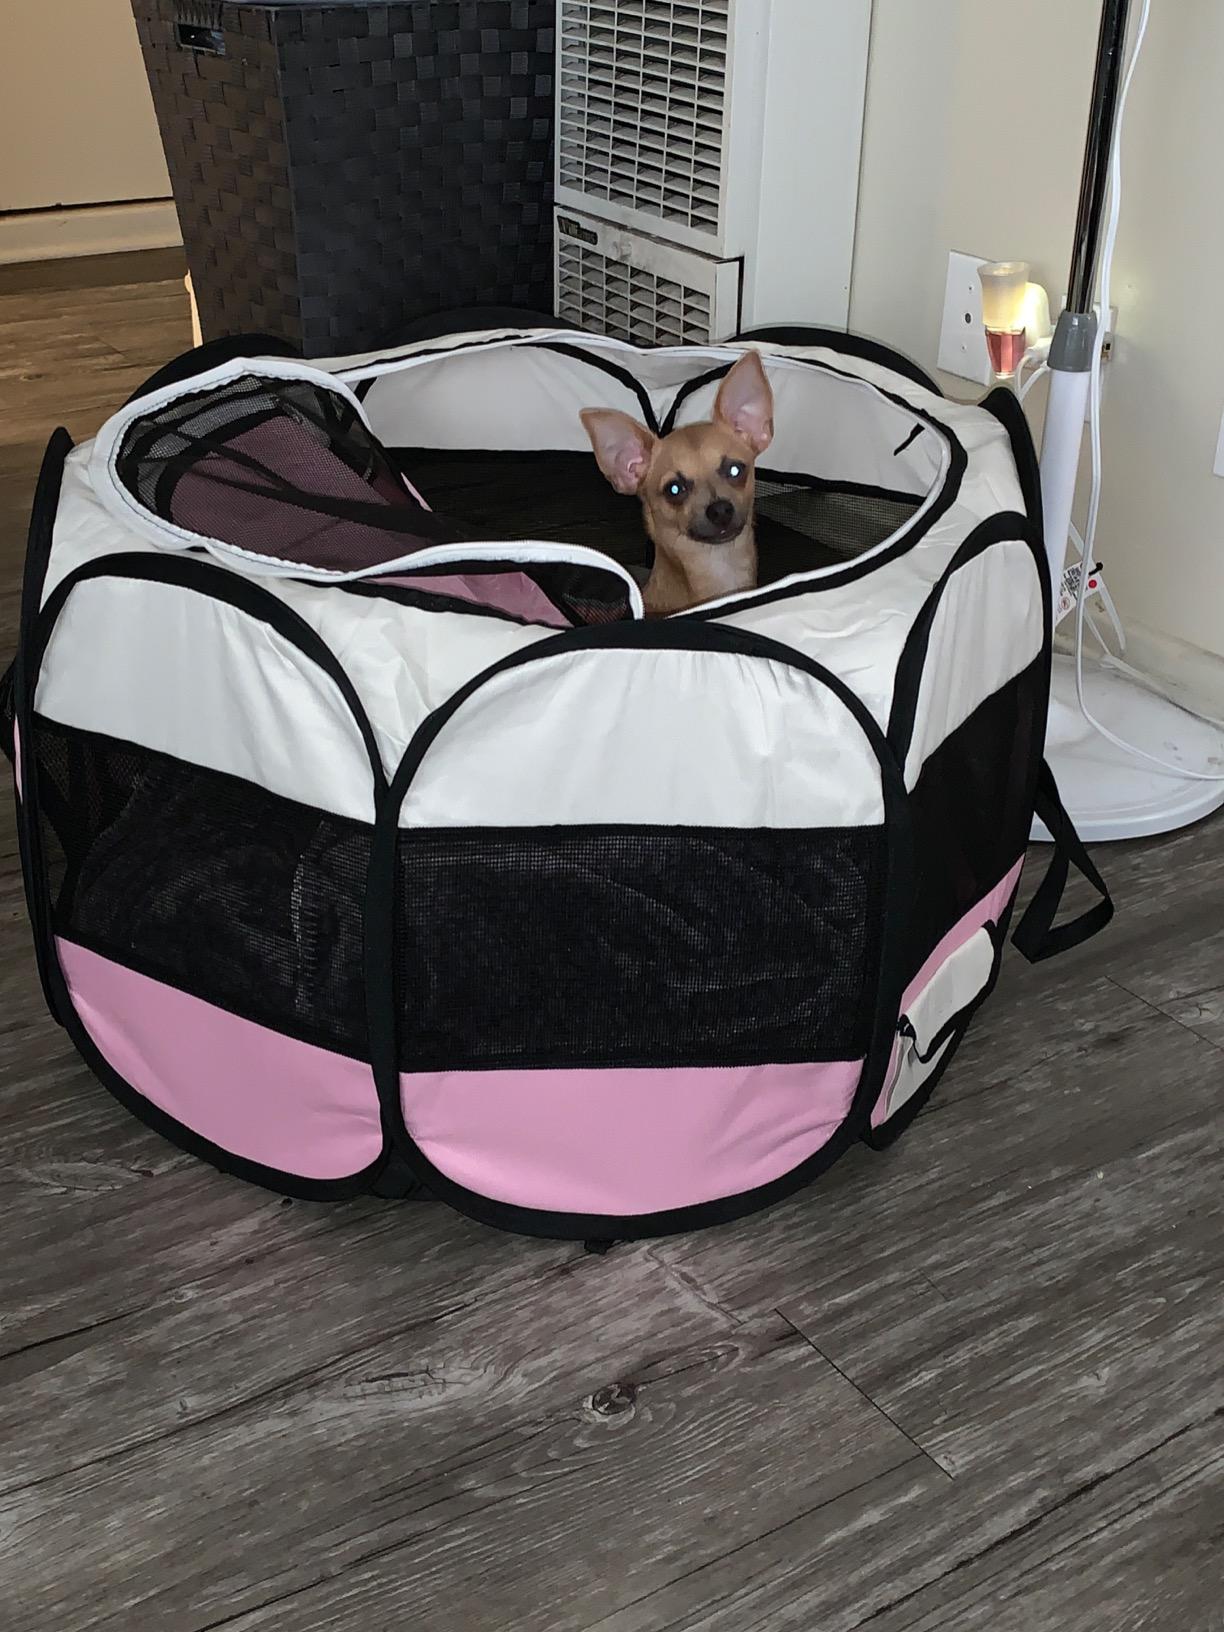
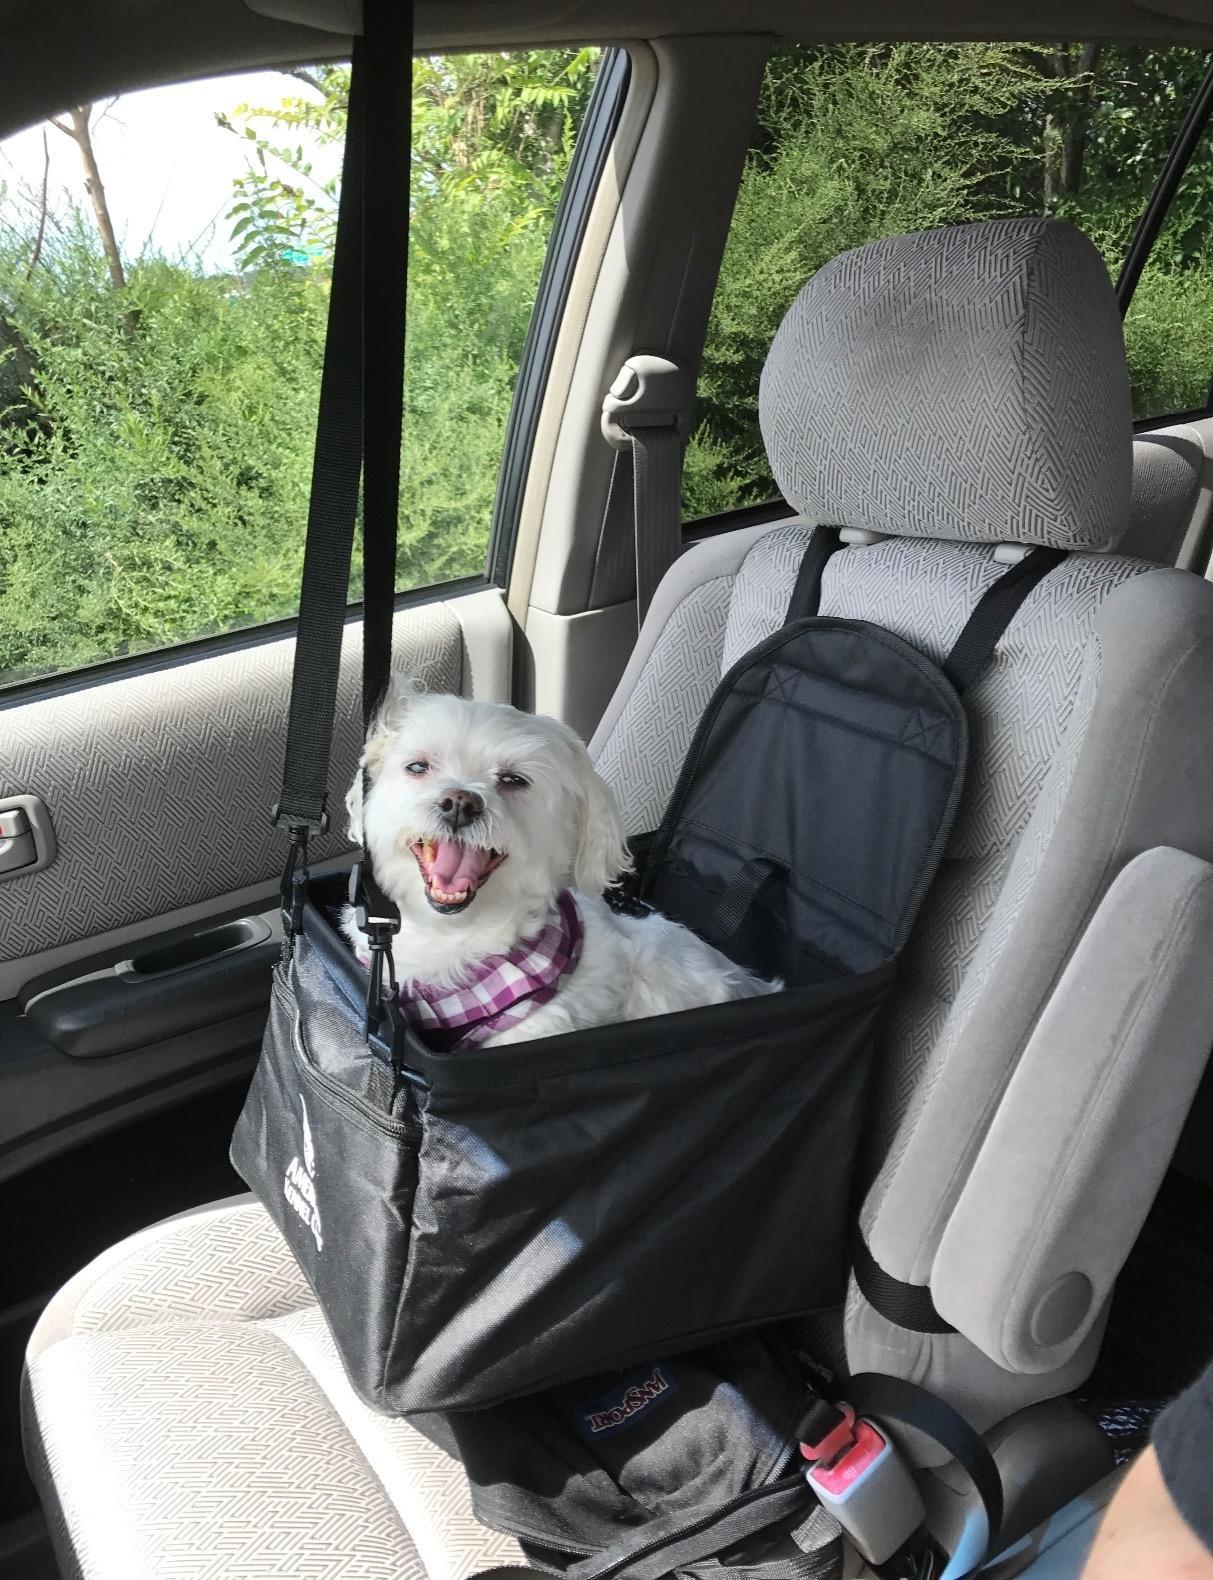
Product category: items_kennel
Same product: no